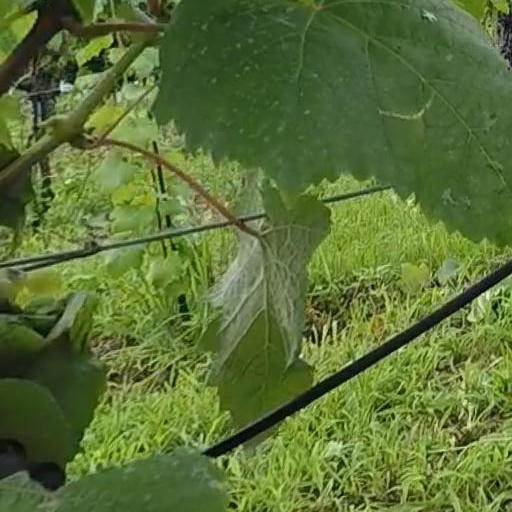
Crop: grape